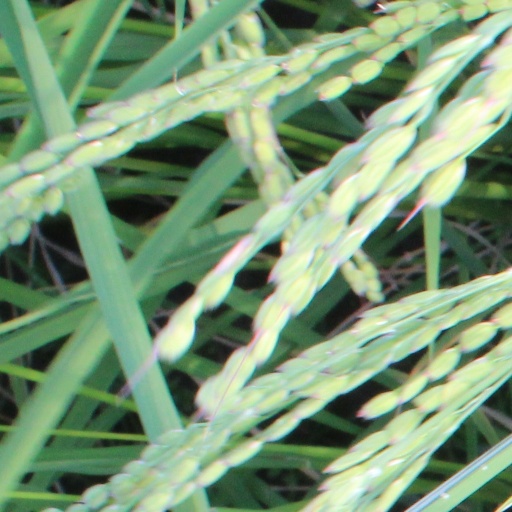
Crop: rice